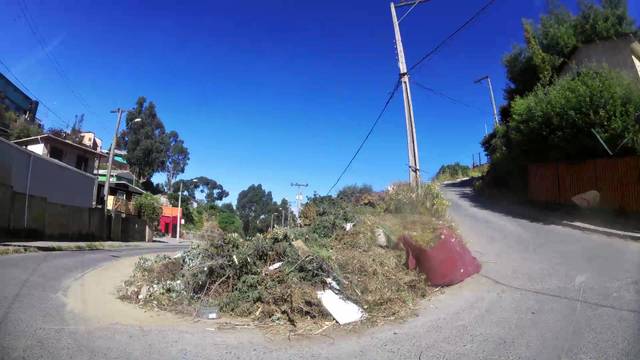
Region: Chile
Coordinates: -33.062, -71.62